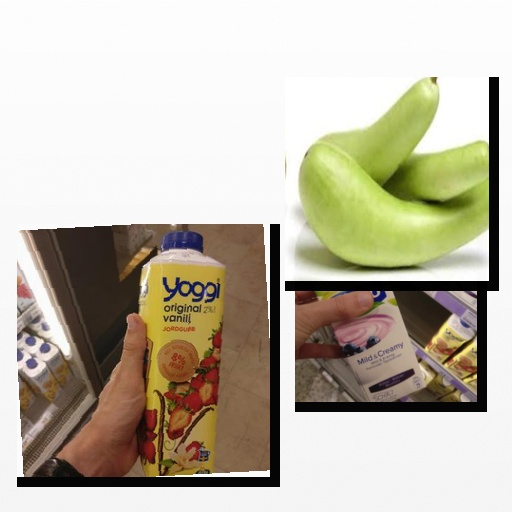
Food items: soyghurt, bottle_gourd, strawberry_yogurt